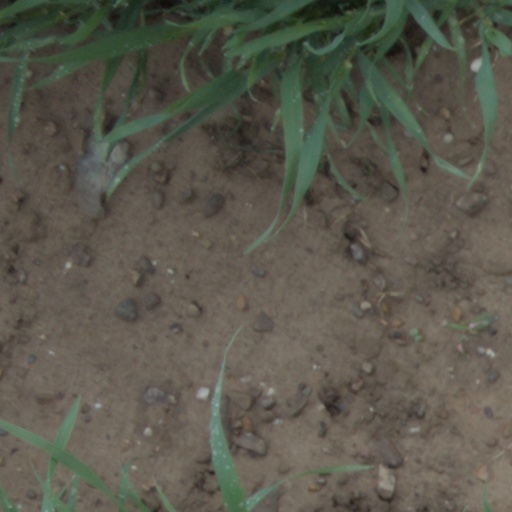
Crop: wheat